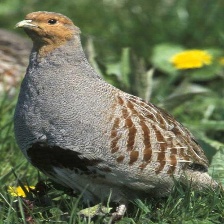
Species: GRAY PARTRIDGE
Scientific name: PERDIX PERDIX
ImageNet parent category: partridge